Tongue River (North Dakota)

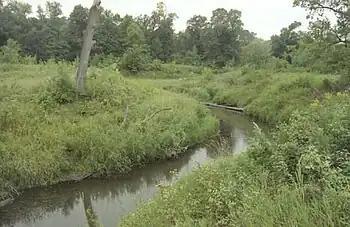
The Tongue River in Icelandic State Park

The Tongue River is a tributary of the Pembina River in northeastern North Dakota in the United States. It drains an area of the prairie country near the Canada–US border in the extreme northeast corner of the state in the watershed of the Red River.